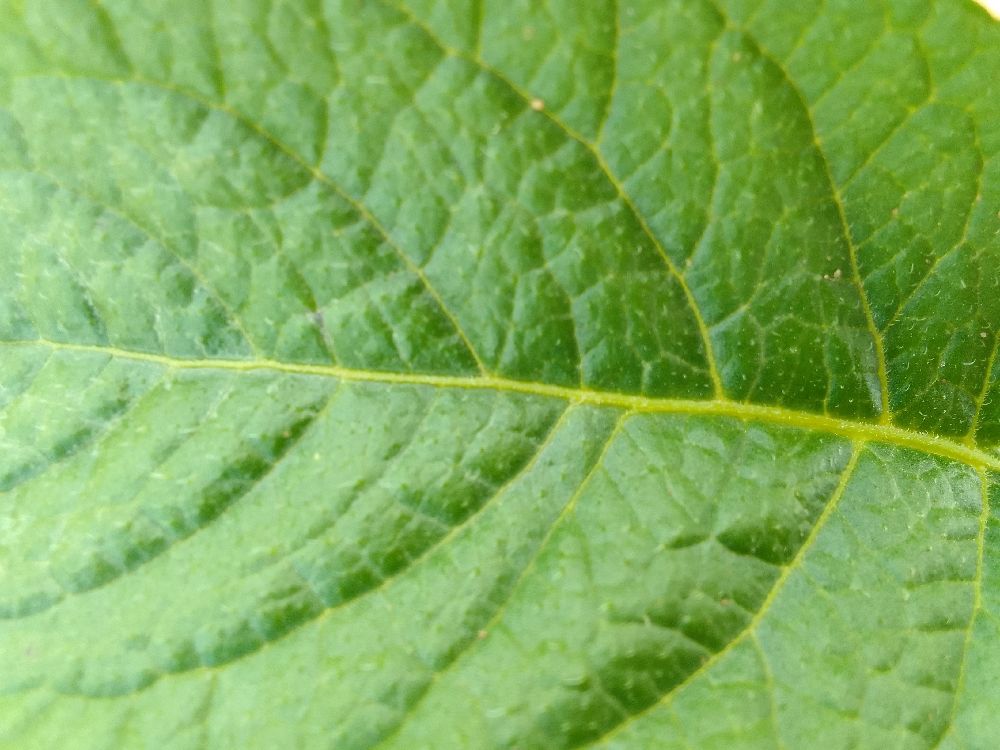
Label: Healthy